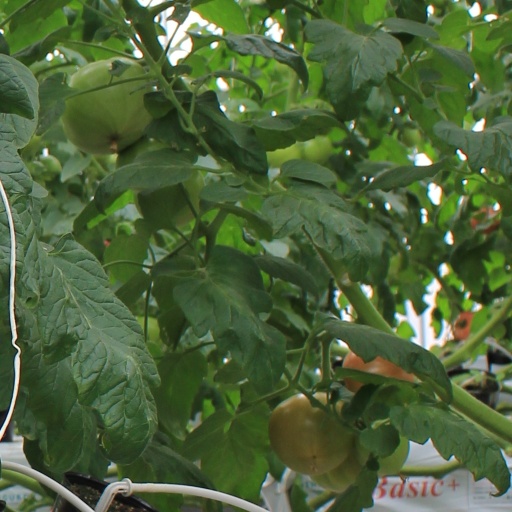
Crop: tomato